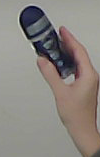
Product: nivea_rollon